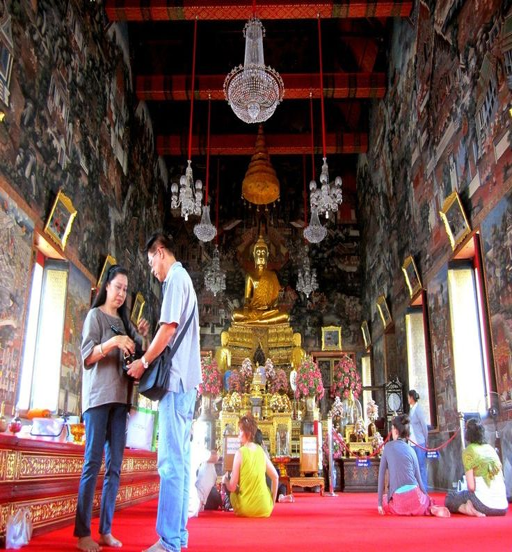
inside a temple responsible alternatives